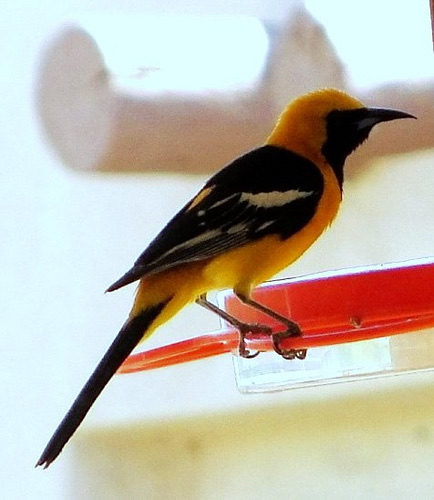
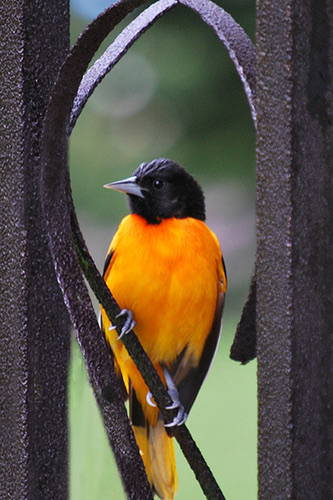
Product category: misc
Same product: yes